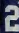
Number: 2